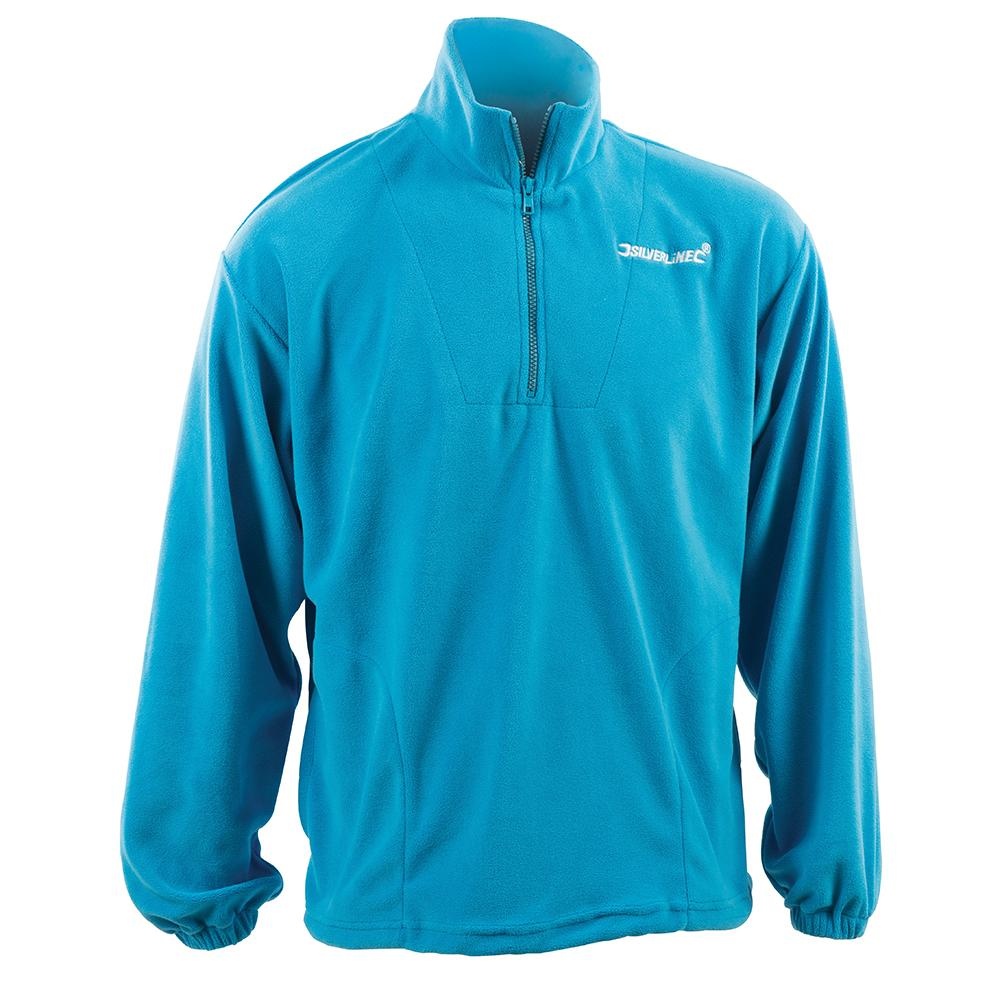
Silverline 318018 Silverline Fleece Top - Zipped Neck - Extra Large (112cm / 44”)
Pill-resistant polyester fleece top with ribbed cuffs. Features zipped neck and Silverline logo. Pill-resistant polyester Keeps you warm during the colder months Emblazoned with Silverline logo Ribbed cuffs 1/4 zipped neck
Brand: Silverline
Category: Apparel & Accessories > Clothing > Uniforms > Flight Suits